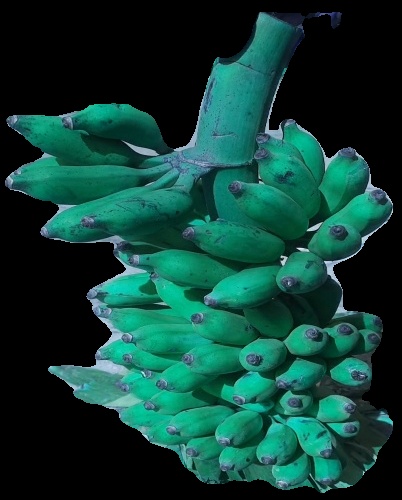
Variety: elakki-bale
Grade: grade3